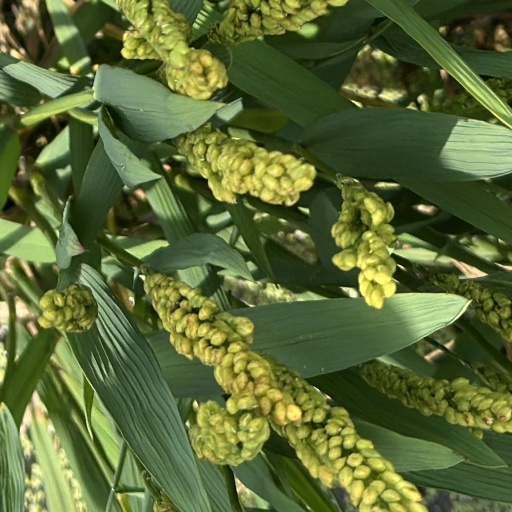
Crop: rice